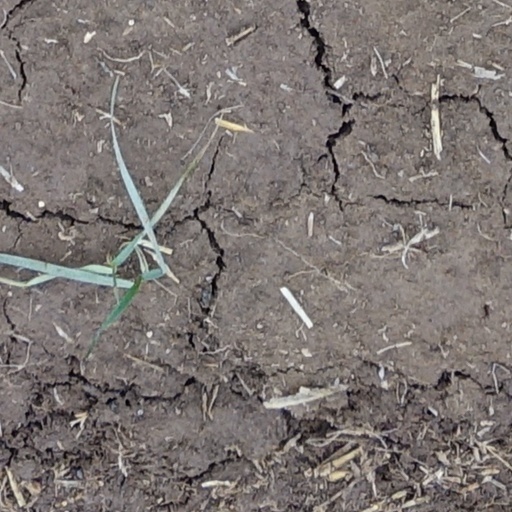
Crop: wheat